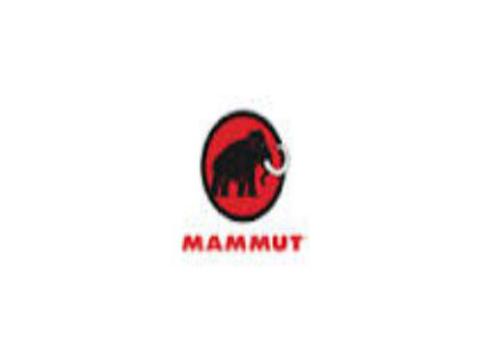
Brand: mammut
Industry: Sports